Sky position (RA, Dec in degrees): 204.507, 10.082
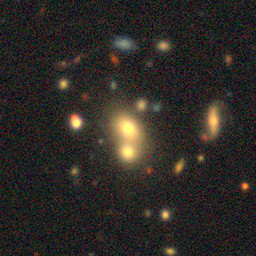
Galaxy morphology: Merging Galaxies